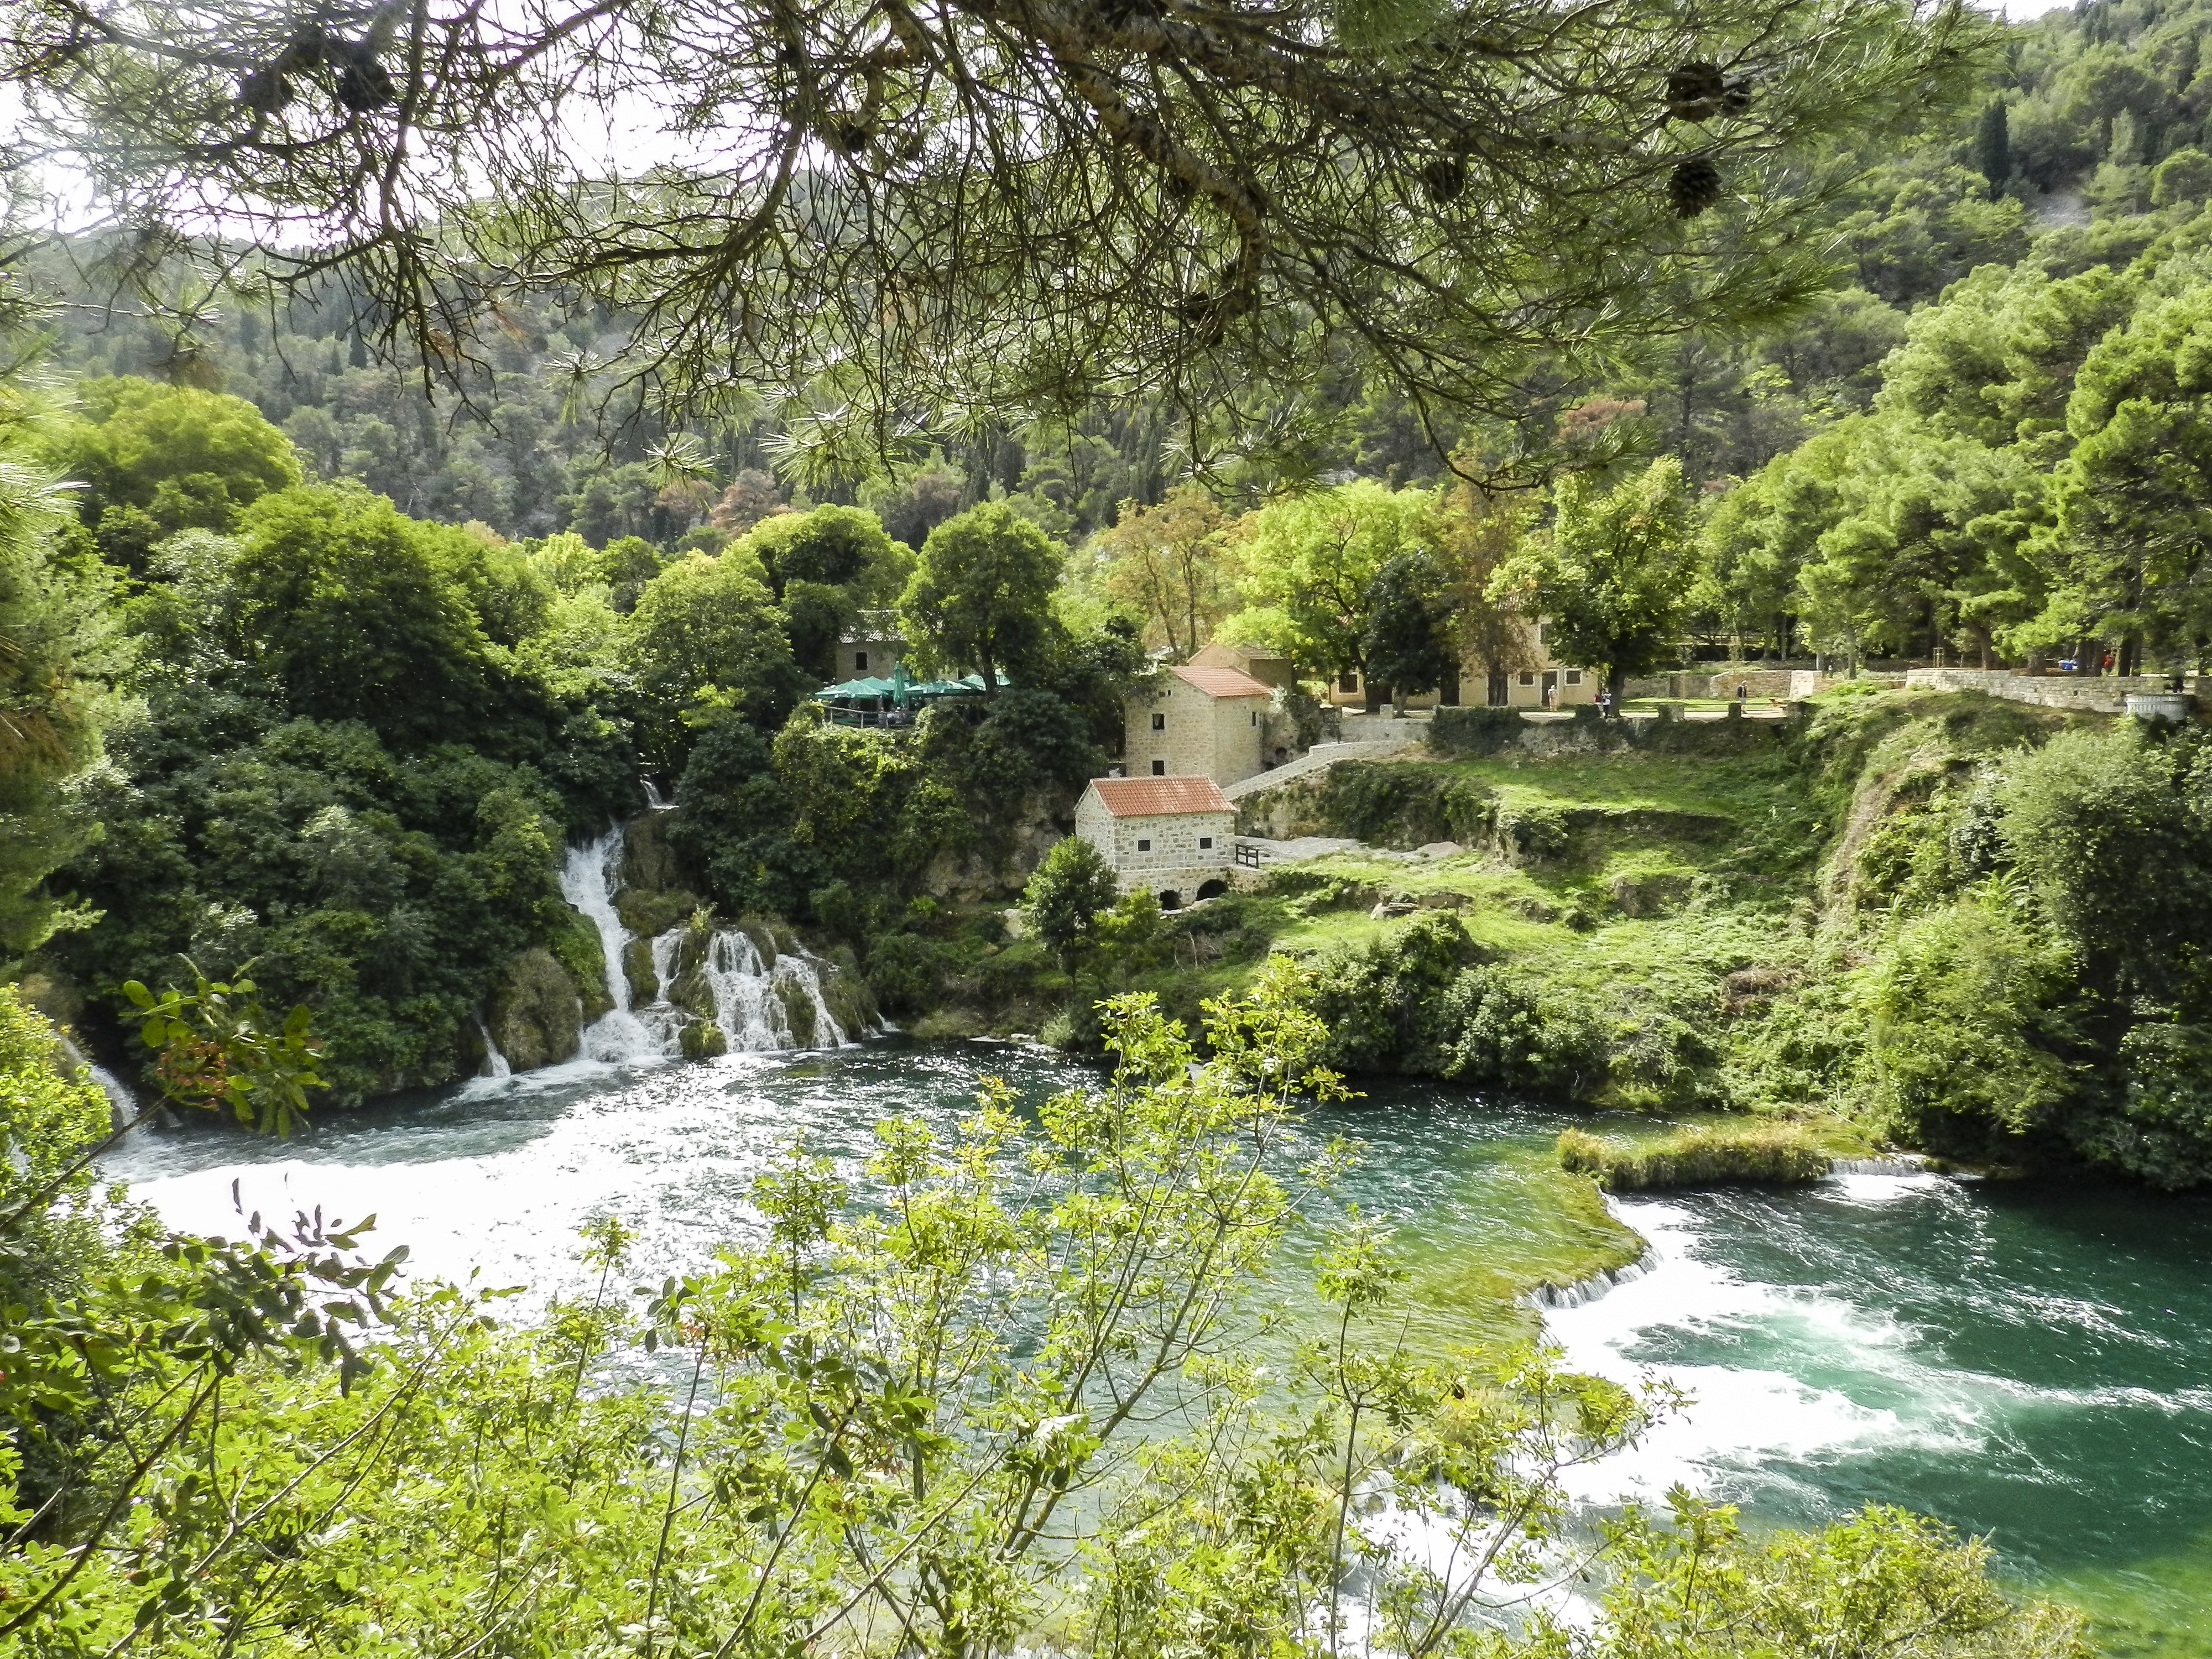
forest, waterfall, flower, river, valley, stream, jungle, botany, garden, national park, body of water, croatia, vegetation, rainforest, botanical garden, woodland, natural water, water feature, ecosystem, watercourse, nature reserve